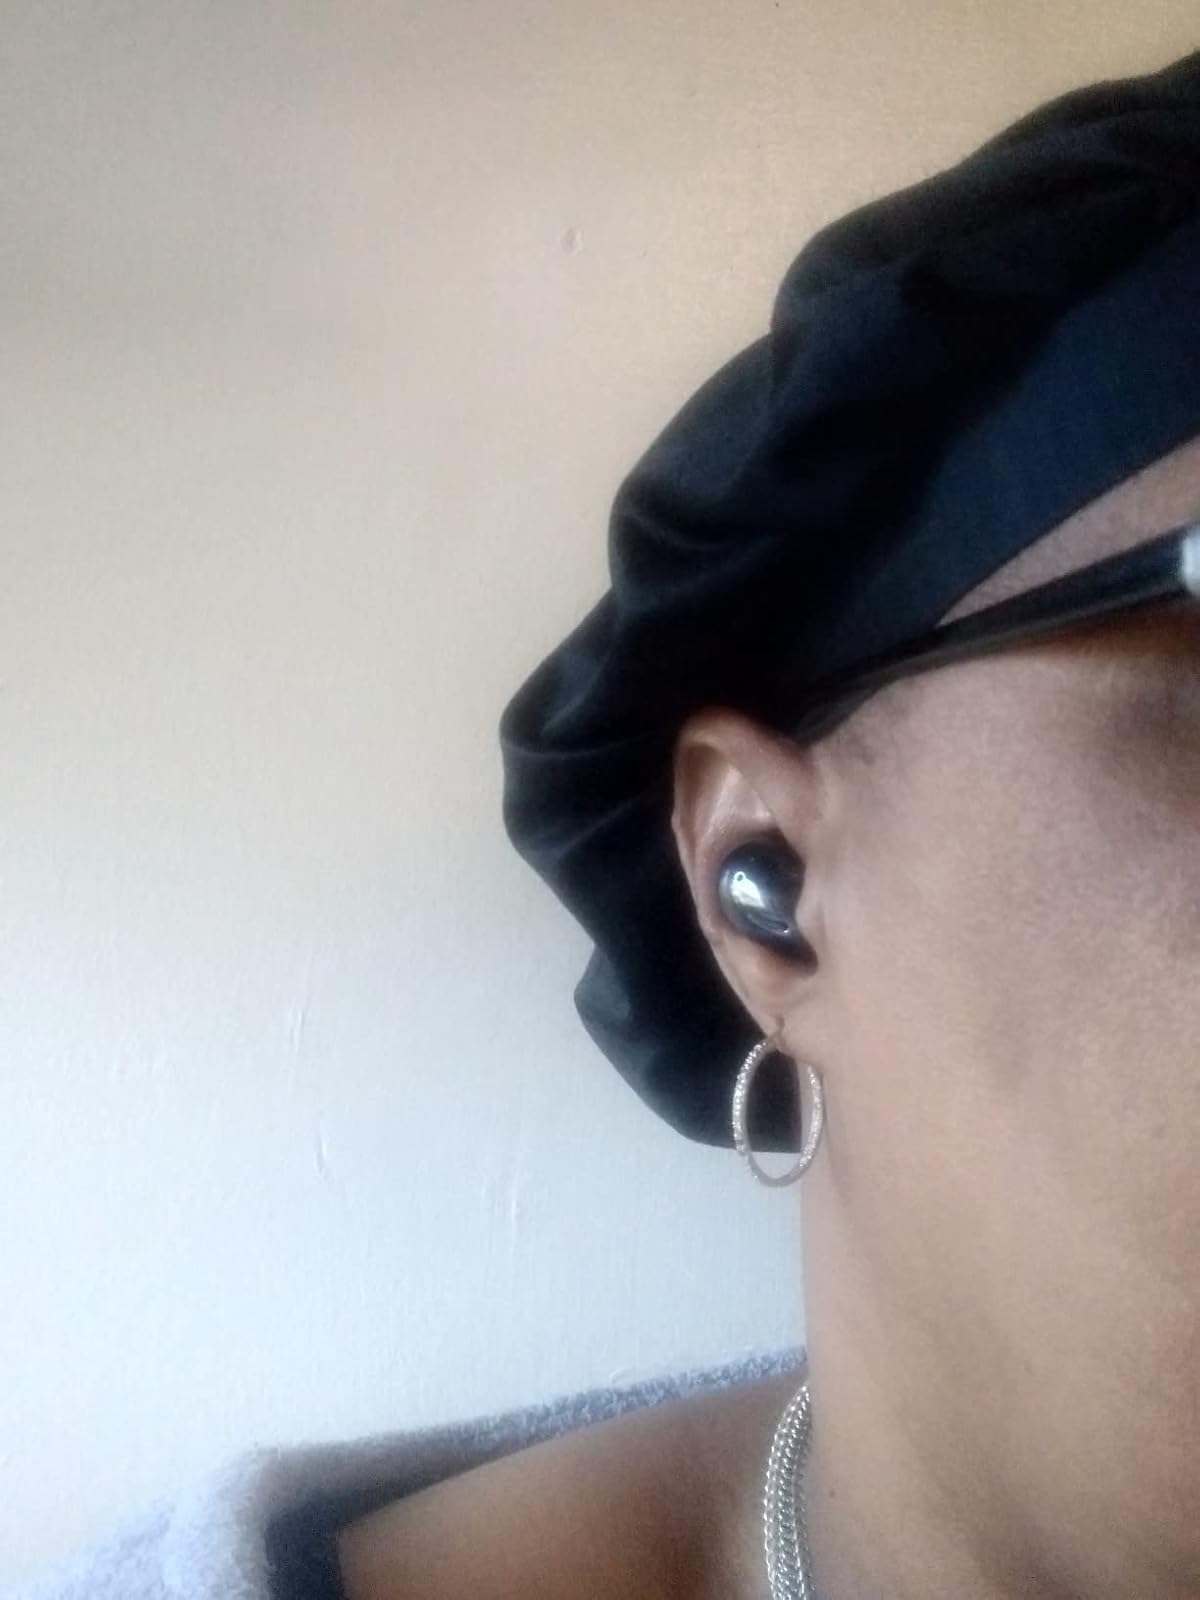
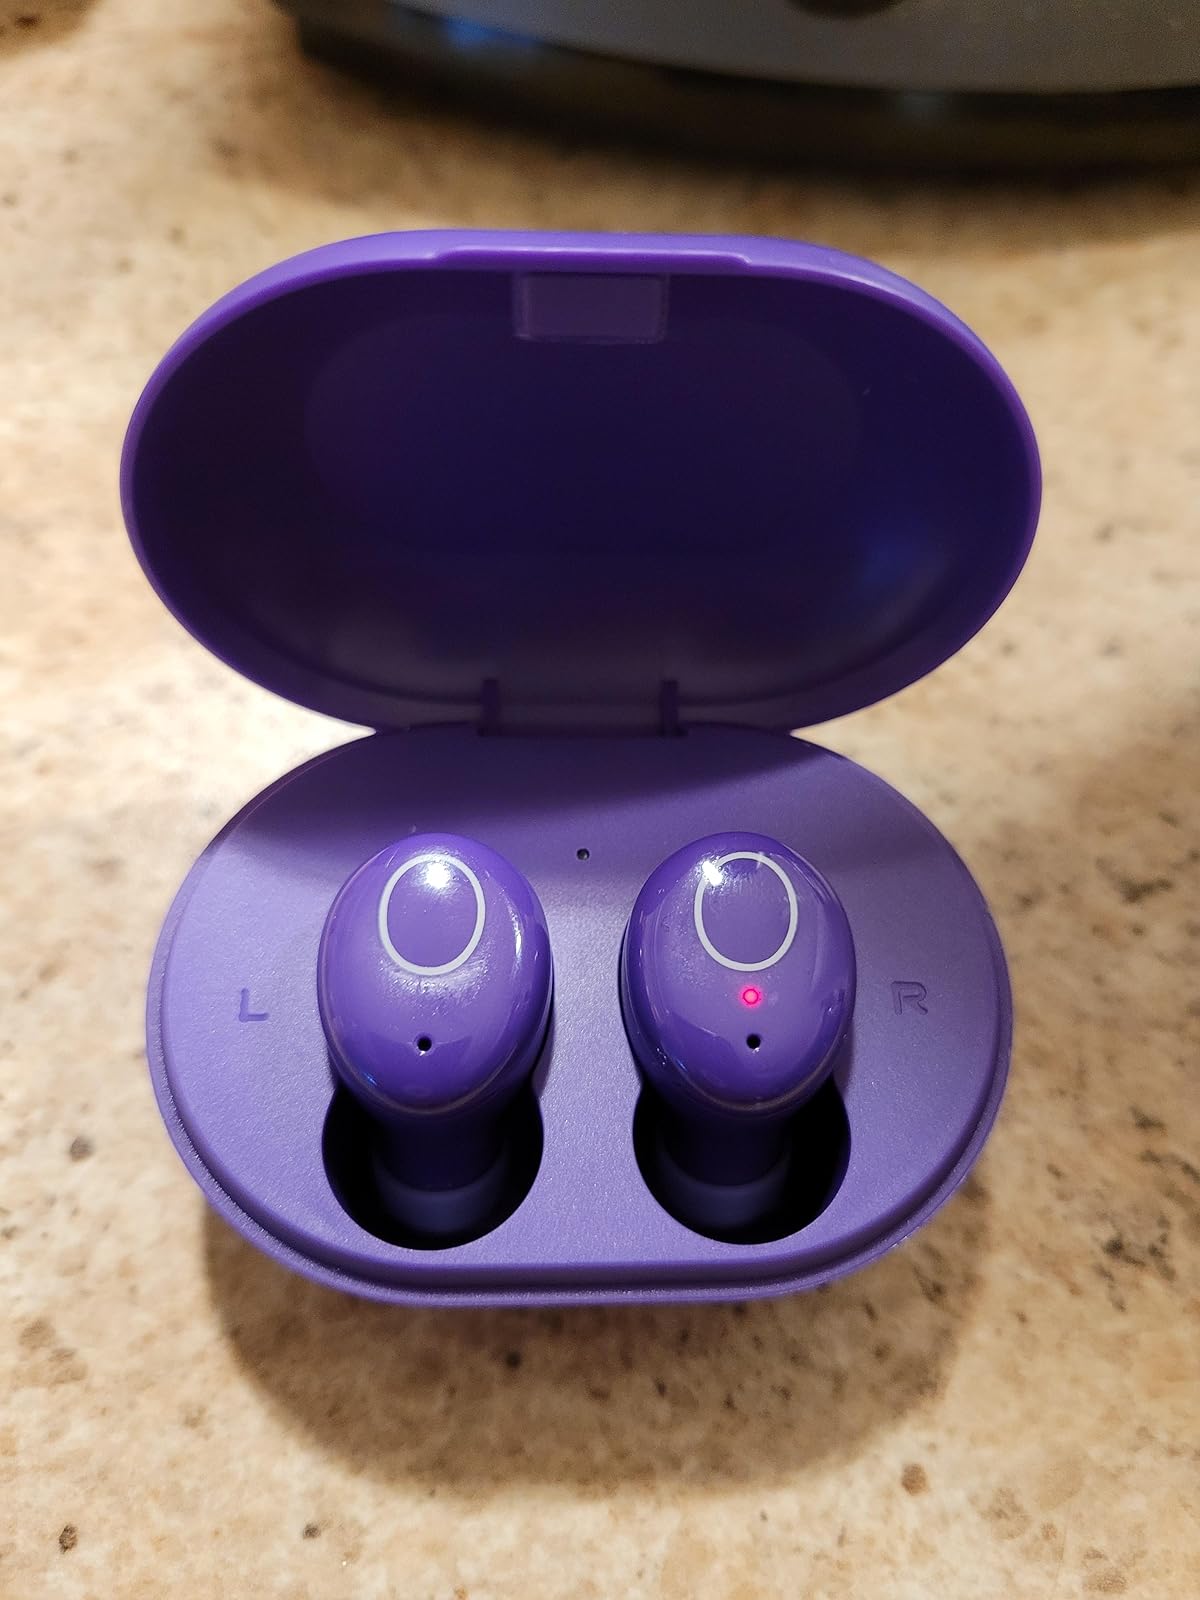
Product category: earbuds
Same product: no